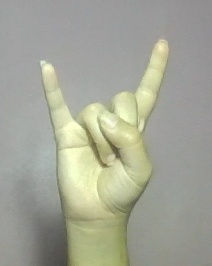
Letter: la